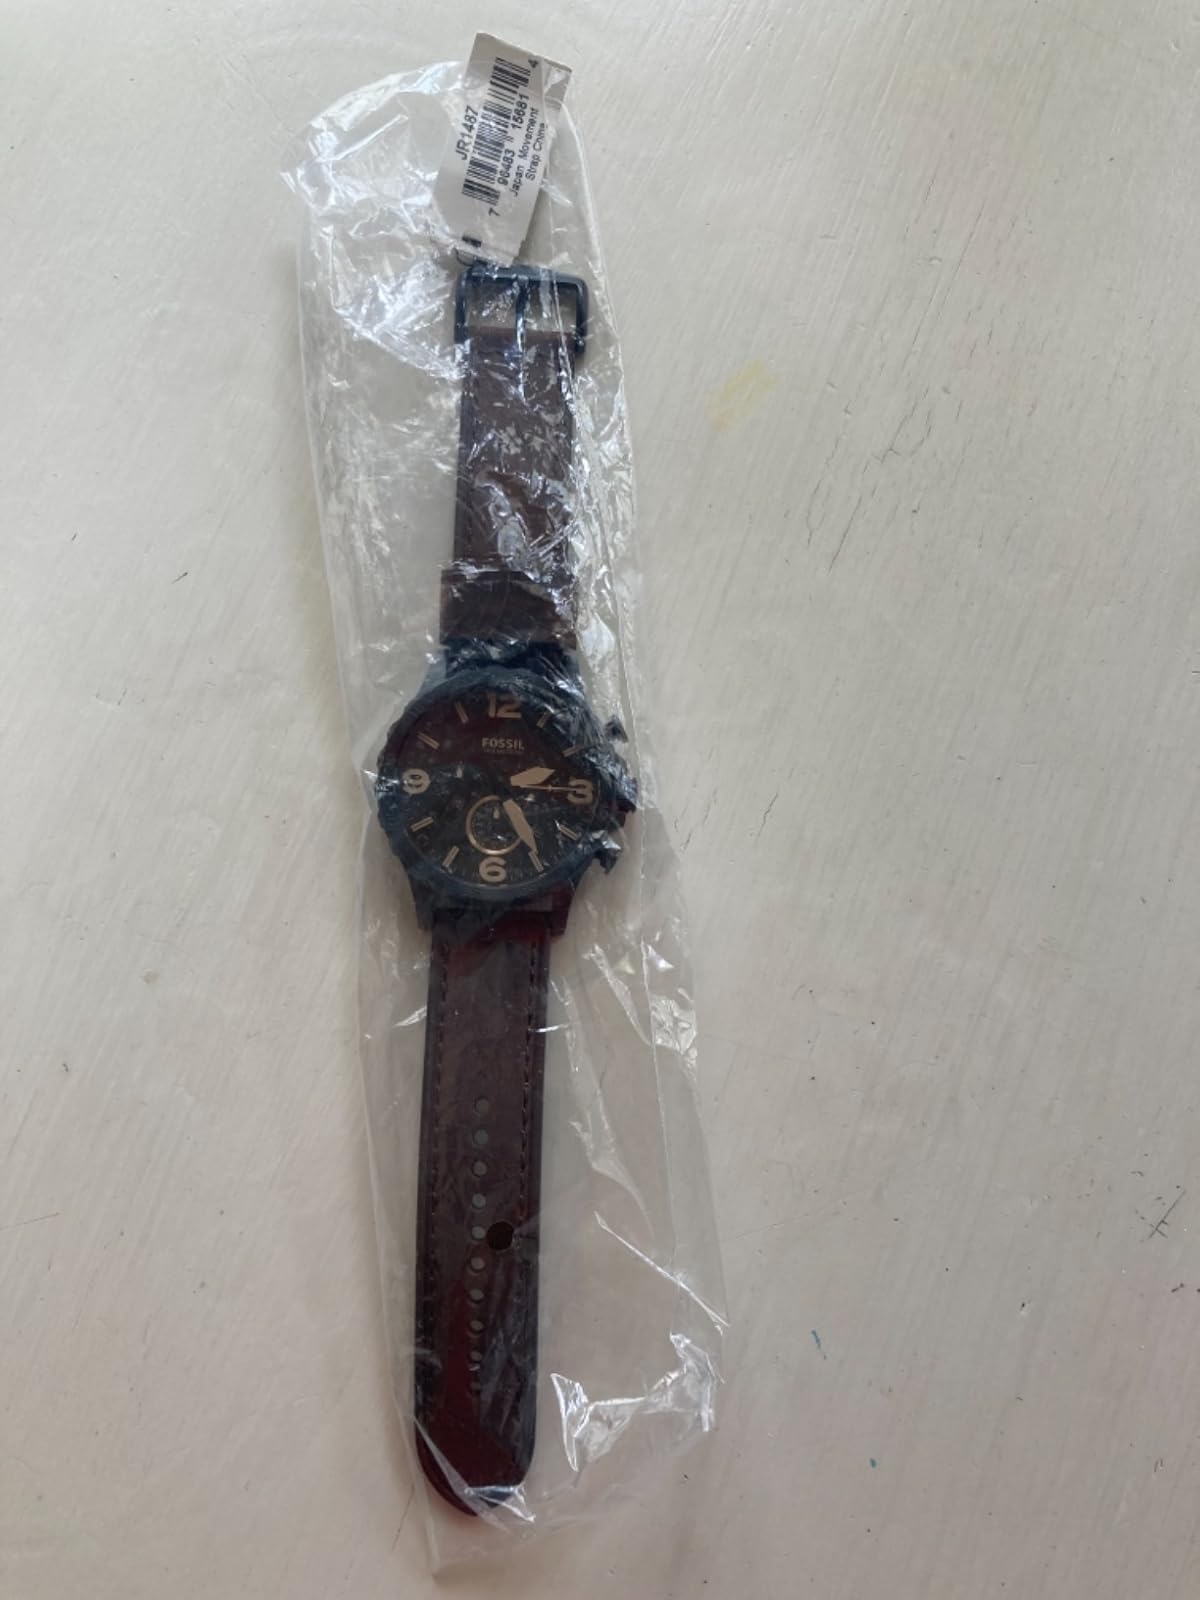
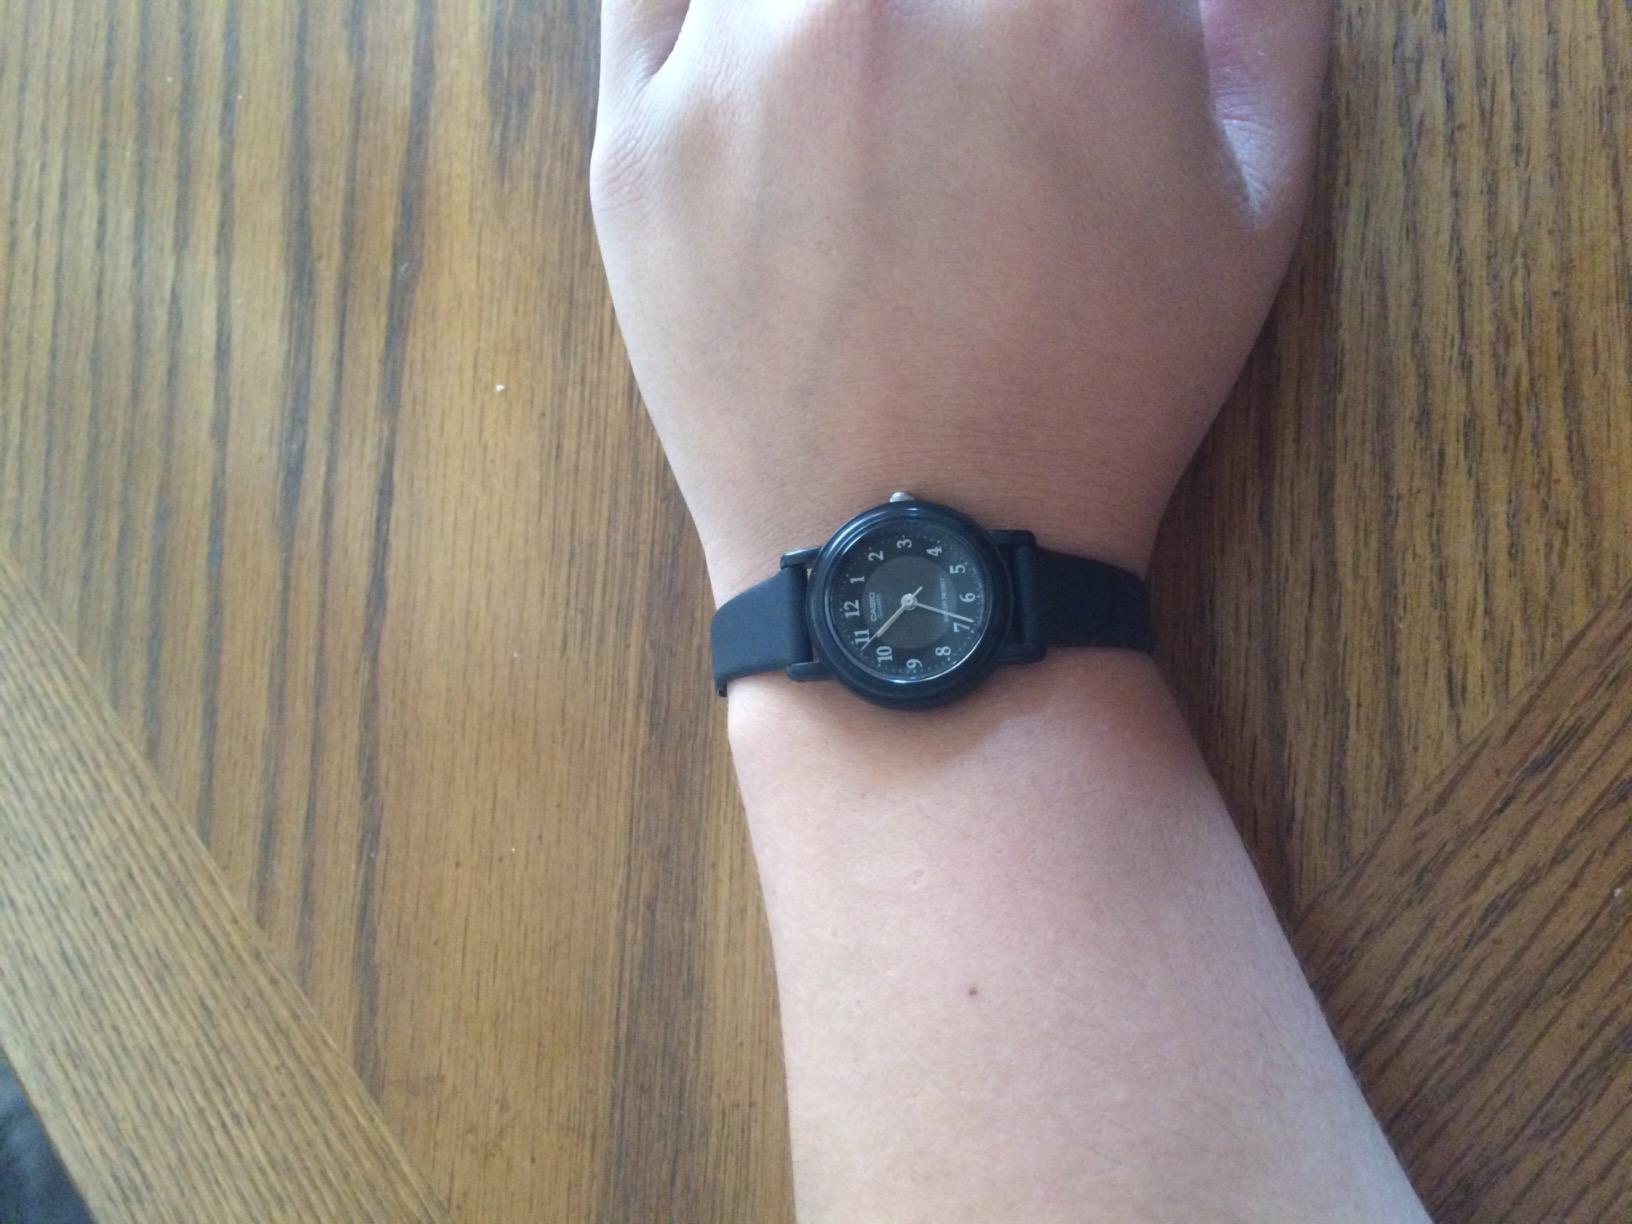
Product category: accessories_watch
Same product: no